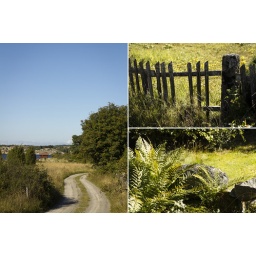
Country road in summer attire